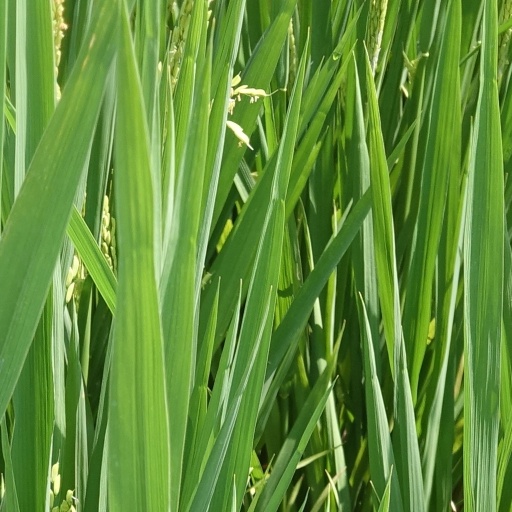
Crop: rice